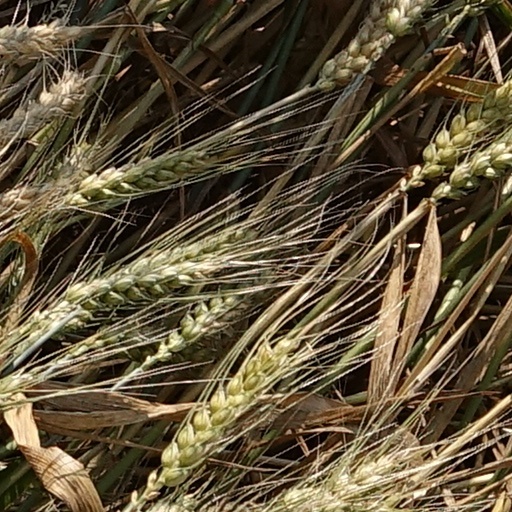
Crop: wheat